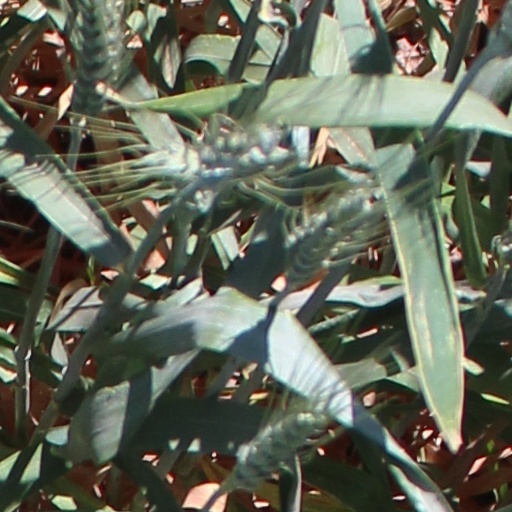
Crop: wheat